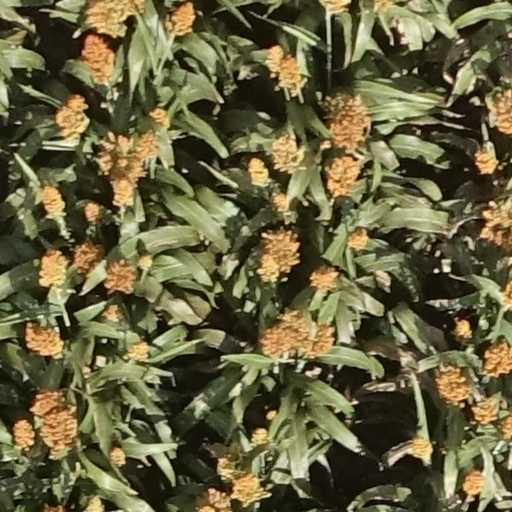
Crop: sorghum